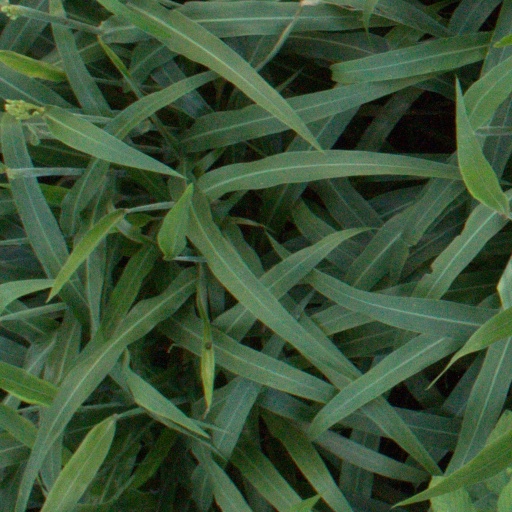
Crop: sorghum